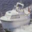
Label: ship